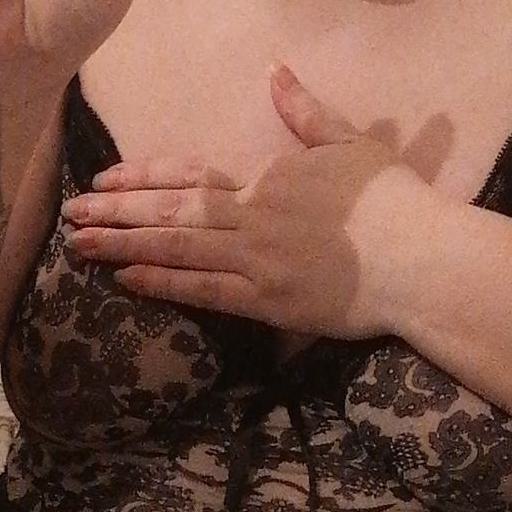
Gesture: no_gesture